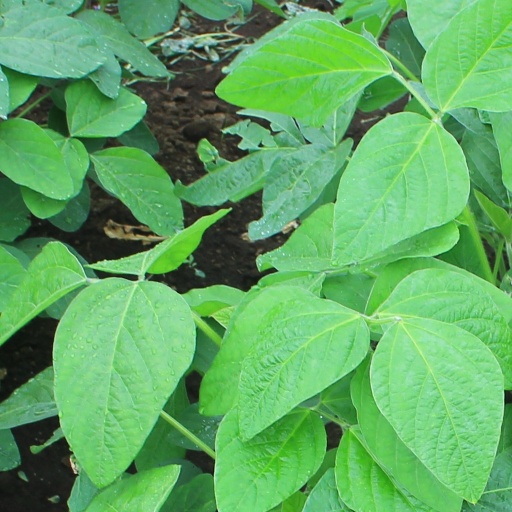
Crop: soybean